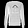
Label: Pullover